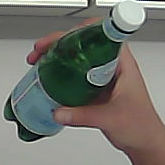
Product: sanpellegrino_water